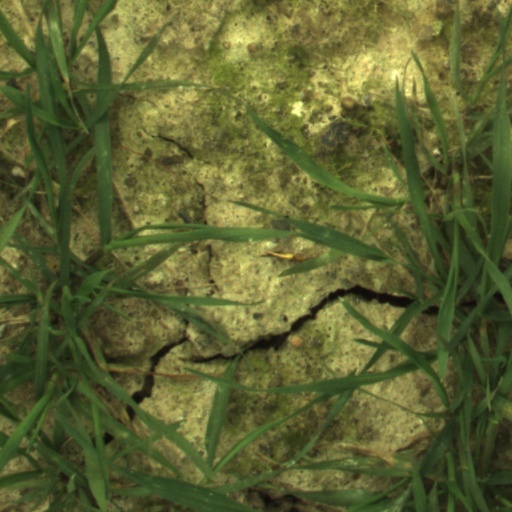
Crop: wheat